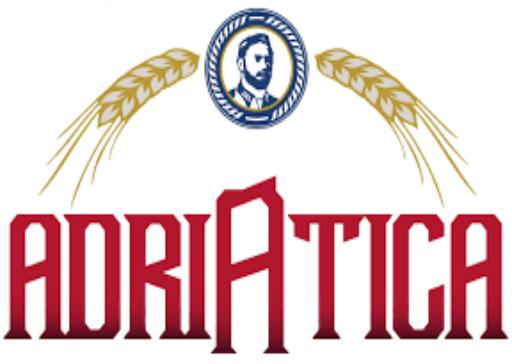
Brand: Adriatica
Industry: Clothes